508th Missile Squadron

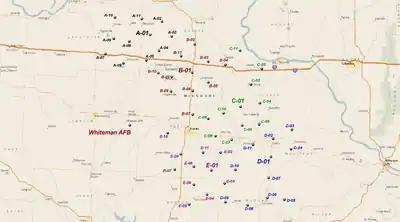

LGM-30 Minuteman Missile Alert and Launch Facilities were located at: